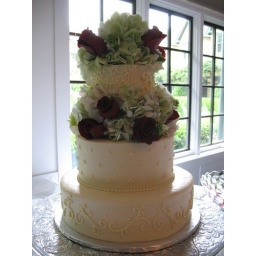
simple, romantic, &amp;amp; elegant wedding cake covered in buttercream frosting with fresh hydrangeas and roses